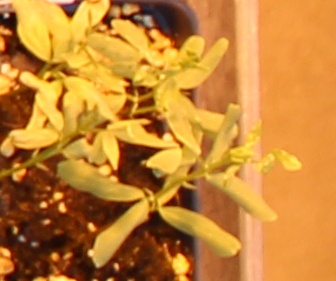
Label: Lentil